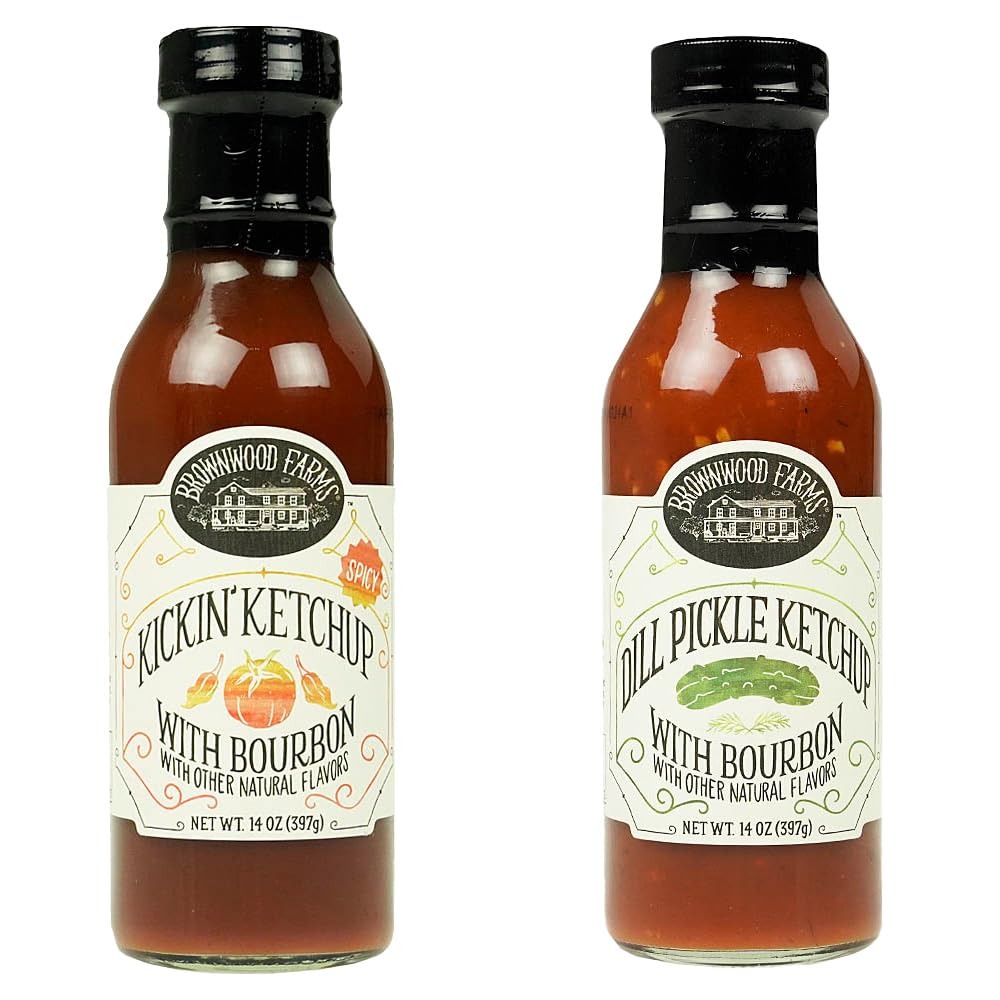
Item Name: Brownwood Farms Dill Pickle Ketchup/Spicy Ketchup 2-Pack Farm Fresh 14oz Bottles, 14 Ounce (Pack of 1) 14 Ounce (Pack of 1)
Bullet Point 1: Farm Fresh
Bullet Point 2: (1) 14oz Jar Of Spicy Ketchup
Bullet Point 3: (1) 14oz Jar Of Dill Pickle Ketchup
Bullet Point 4: Gluten-Free
Bullet Point 5: Spicy With A Bourbon Kick
Product Description: Brownwood Farms Dill Pickle Ketchup And Spicy Ketchup 2-Pack This listing is for a Brownwood Farms specialty ketchup double pack. For those who like the heat in their food kicked up a notch, from a Brownwoods' classic ketchup recipe, with added ghost chili powder. Spicy but not insanely hot. And as Brownwoods always says good ketchup makes a hot dog delicious, dill pickles make them sing! So they thought why not combine both into one mouth-watering recipe? Tart dill pickles and sweet tomato ketchup make a terrific combination. Add to anything you want an extra little sweet and tart flavor. These bottles of ketchup elevate anything you pair it with, from fries to meatloaf to a piled-high juicy burger! Please see below for more features and specifications. Features And Specifications: Farm Fresh (1) 14oz Jar Of Spicy Ketchup (1) 14oz Jar Of Dill Pickle Ketchup Gluten-Free Spicy With A Bourbon Kick Made with Fresh Dill Pickle Great Paired with Hotdogs, Hamburgers, And French Fries Use It As A Condiment, Dipping, Mix-In
Value: 28.0
Unit: Ounce

Price: 24.99